Ten Pound Poms (TV series)

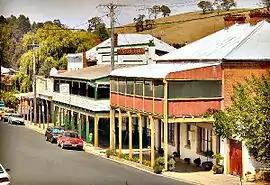
Carcoar in central New South Wales stood in as the fictional Corburn

In May 2022, the BBC announced that "Ten Pound Poms" had been commissioned by Piers Wenger, Director of BBC Drama. The show is a co-production between BBC and Stan, produced by Eleven and distributed by Sony Pictures Television for BBC One and BBC iPlayer in the UK and Stan in Australia.